Jason Gonzalez (attorney)

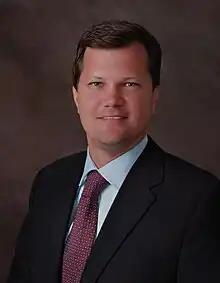
Jason Gonzalez

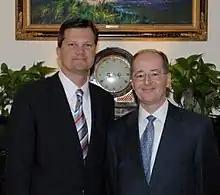
Jason Gonzalez, General Counsel to the Governor of Florida and Justice Charles Canady at the Florida Governor's Mansion for the announcement of Justice Canady's appointment to the Florida Supreme Court. August 28, 2008

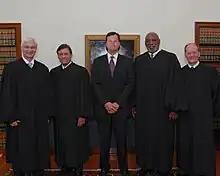
Jason Gonzalez with Florida Supreme Court Justices appointed during his term as General Counsel to the Governor of Florida: Justice Ricky Polston, Justice Jorge Labarga, Justice James E.C. Perry and Justice Charles Canady

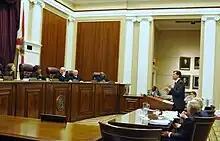
Oral argument before the Florida Supreme Court.

Jason Gonzalez (born September 30, 1973) is an attorney in Tallahassee, Florida. He is credited with reshaping the Florida Supreme Court while serving as General Counsel to the Governor of Florida. He was the chief advisor to the Governor on the appointment of four Florida Supreme Court Justices. He is a founding shareholder with Lawson Huck Gonzalez, PLLC and handles civil and administrative litigation, appeals, and government affairs.